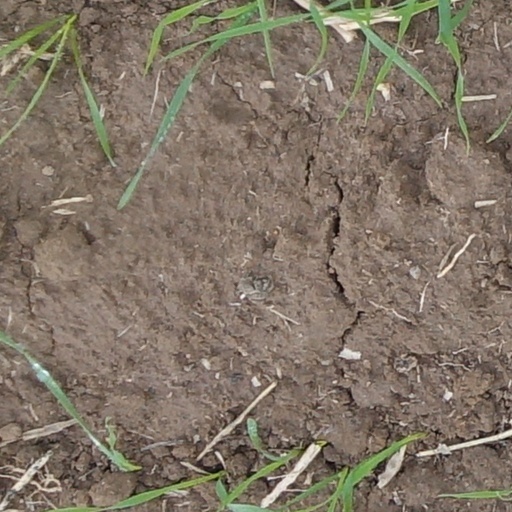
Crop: wheat